Isabel Ambrosio

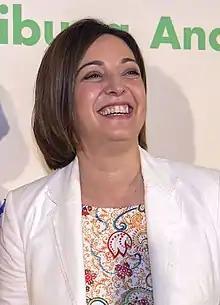

María Isabel Ambrosio Palos (born 18 July 1970) is a Spanish Socialist Workers' Party (PSOE) politician who was the mayor of Córdoba from 2015 to 2019.